Brigham Young University–Idaho

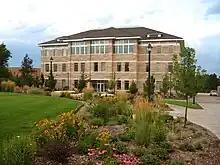
The rebuilt Jacob Spori Building, home to BYU-Idaho Scroll

BYU-Idaho is led by Alvin "Trip" F. Meredith, a church general authority, who began serving as president in August 2023. Along with other members of CES, BYU–Idaho is under the direction of a board of trustees, which includes the First Presidency, members of the Quorum of the Twelve, other general authorities, and presidents of church organizations. BYU–Idaho is organized into six colleges: